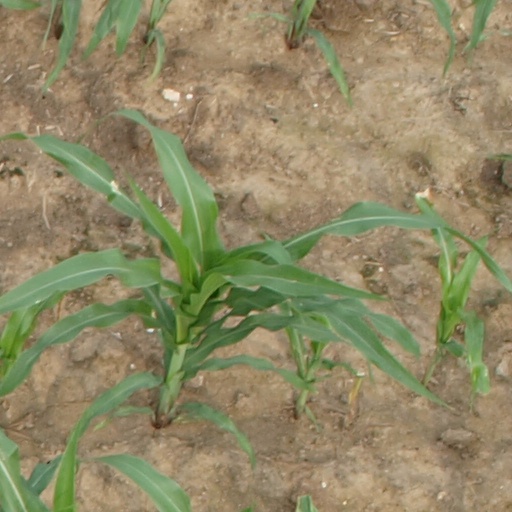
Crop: maize; corn